Götz von Berlichingen (Goethe)

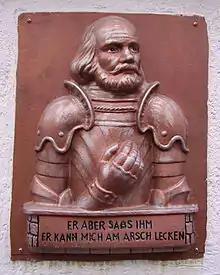
Representation of Götz with his famous quote: "But he, tell him, he can lick my arse" from Goethe's play (plaque in Weisenheim am Sand)

Goethe's plot treats events freely: while the historical Götz died in his eighties, Goethe's hero is a free spirit, a maverick, intended to be a pillar of national integrity against a deceitful and over-refined society, and the way in which he tragically succumbs to the abstract concepts of law and justice shows the submission of the individual in that society.